United States balance of trade

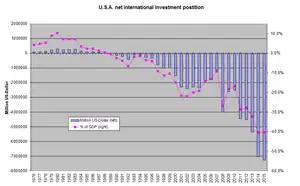
Deteriorating U.S. net international investment position (NIIP) has caused concern among some economists over the effects of outsourcing and high U.S. trade deficits over the long-run.

The notion that bilateral trade deficits are bad in and of themselves is overwhelmingly rejected by trade experts and economists.